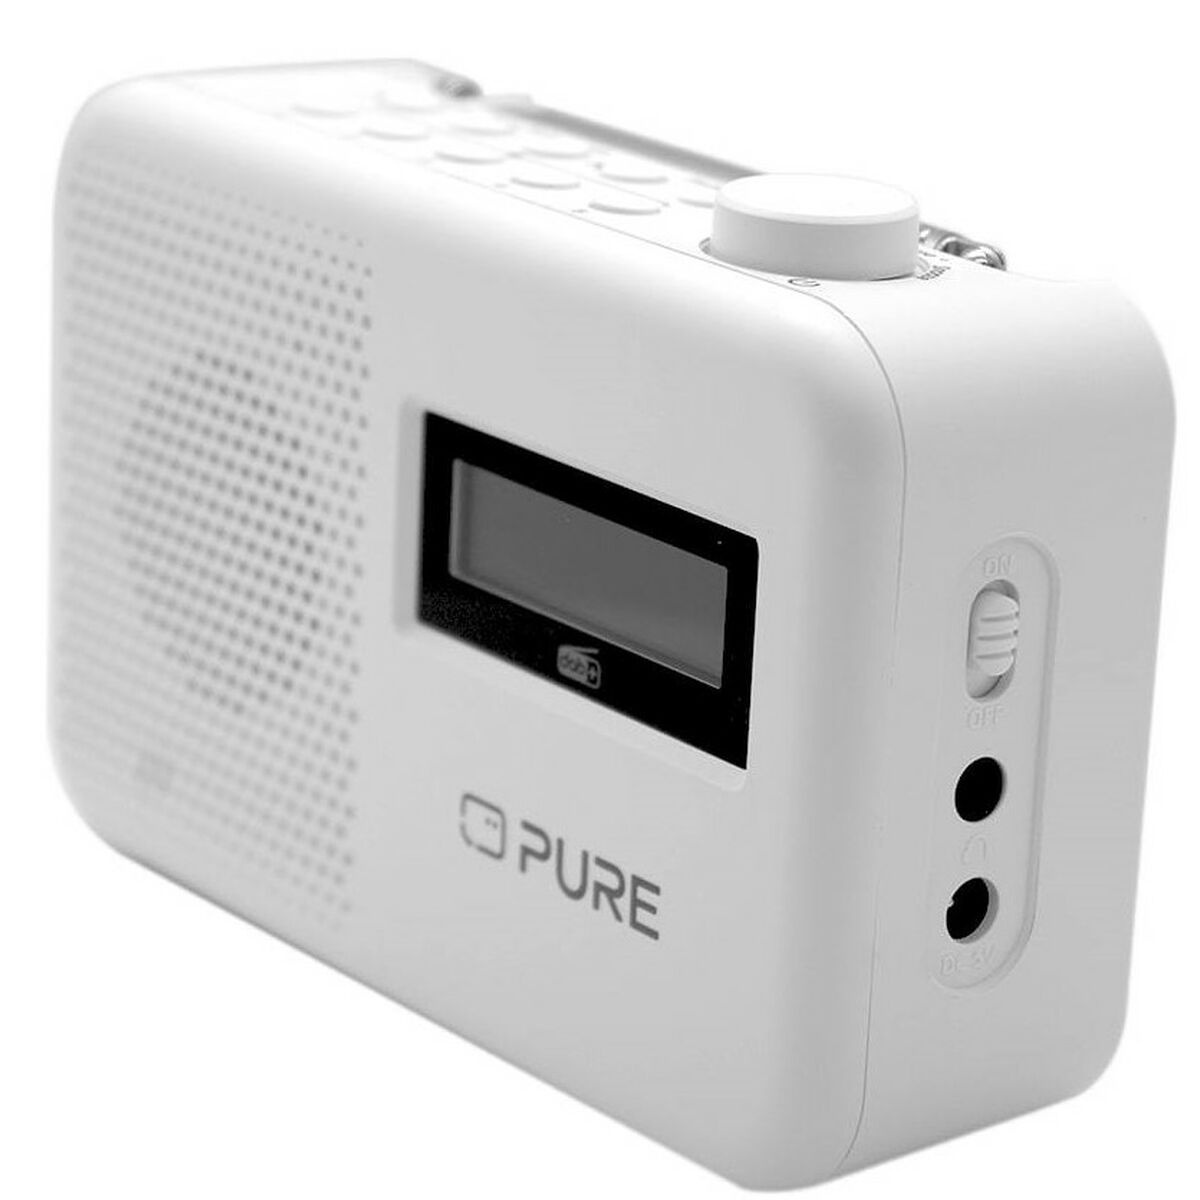
Tragbares Radio Marshall Elan One 2 Weiß
Brand: Marshall
Wenn Sie sich leidenschaftlich mit IT und Elektronik beschäftigen, mit der Technologie auf dem neuesten Stand sein wollen und nicht einmal die winzigsten Einzelheiten auslassen, kaufen Sie Tragbares Radio Marshall Elan One 2 Weiß . Batteriebetrieben: Ja AA x 4 Farbe: Weiß Merkmale: Eingebaute Anzeige Alarm Abschalt-Zeitgeber Lautsprecher eingebaut Funktionen: Snooze Konnektivität: Bluetooth Bluetooth 5.1 Tuner: Digital Art: Tragbares Radio Radio FM Spannung: 1,5 V Stromquelle: Batterie Elektrokabel. Batteriebetrieben CC Material: Alkalisch Batterie-Typ: AA Anschlüsse: Jack 3.5 mm Frequenz: 87.5 - 108 MHz FM Leistung: 1,5 W Technologie: LCD Diagonale des Bildschirms (cm): 5,6 cm
Category: Electronics > Audio > Audio Players & Recorders > Radios